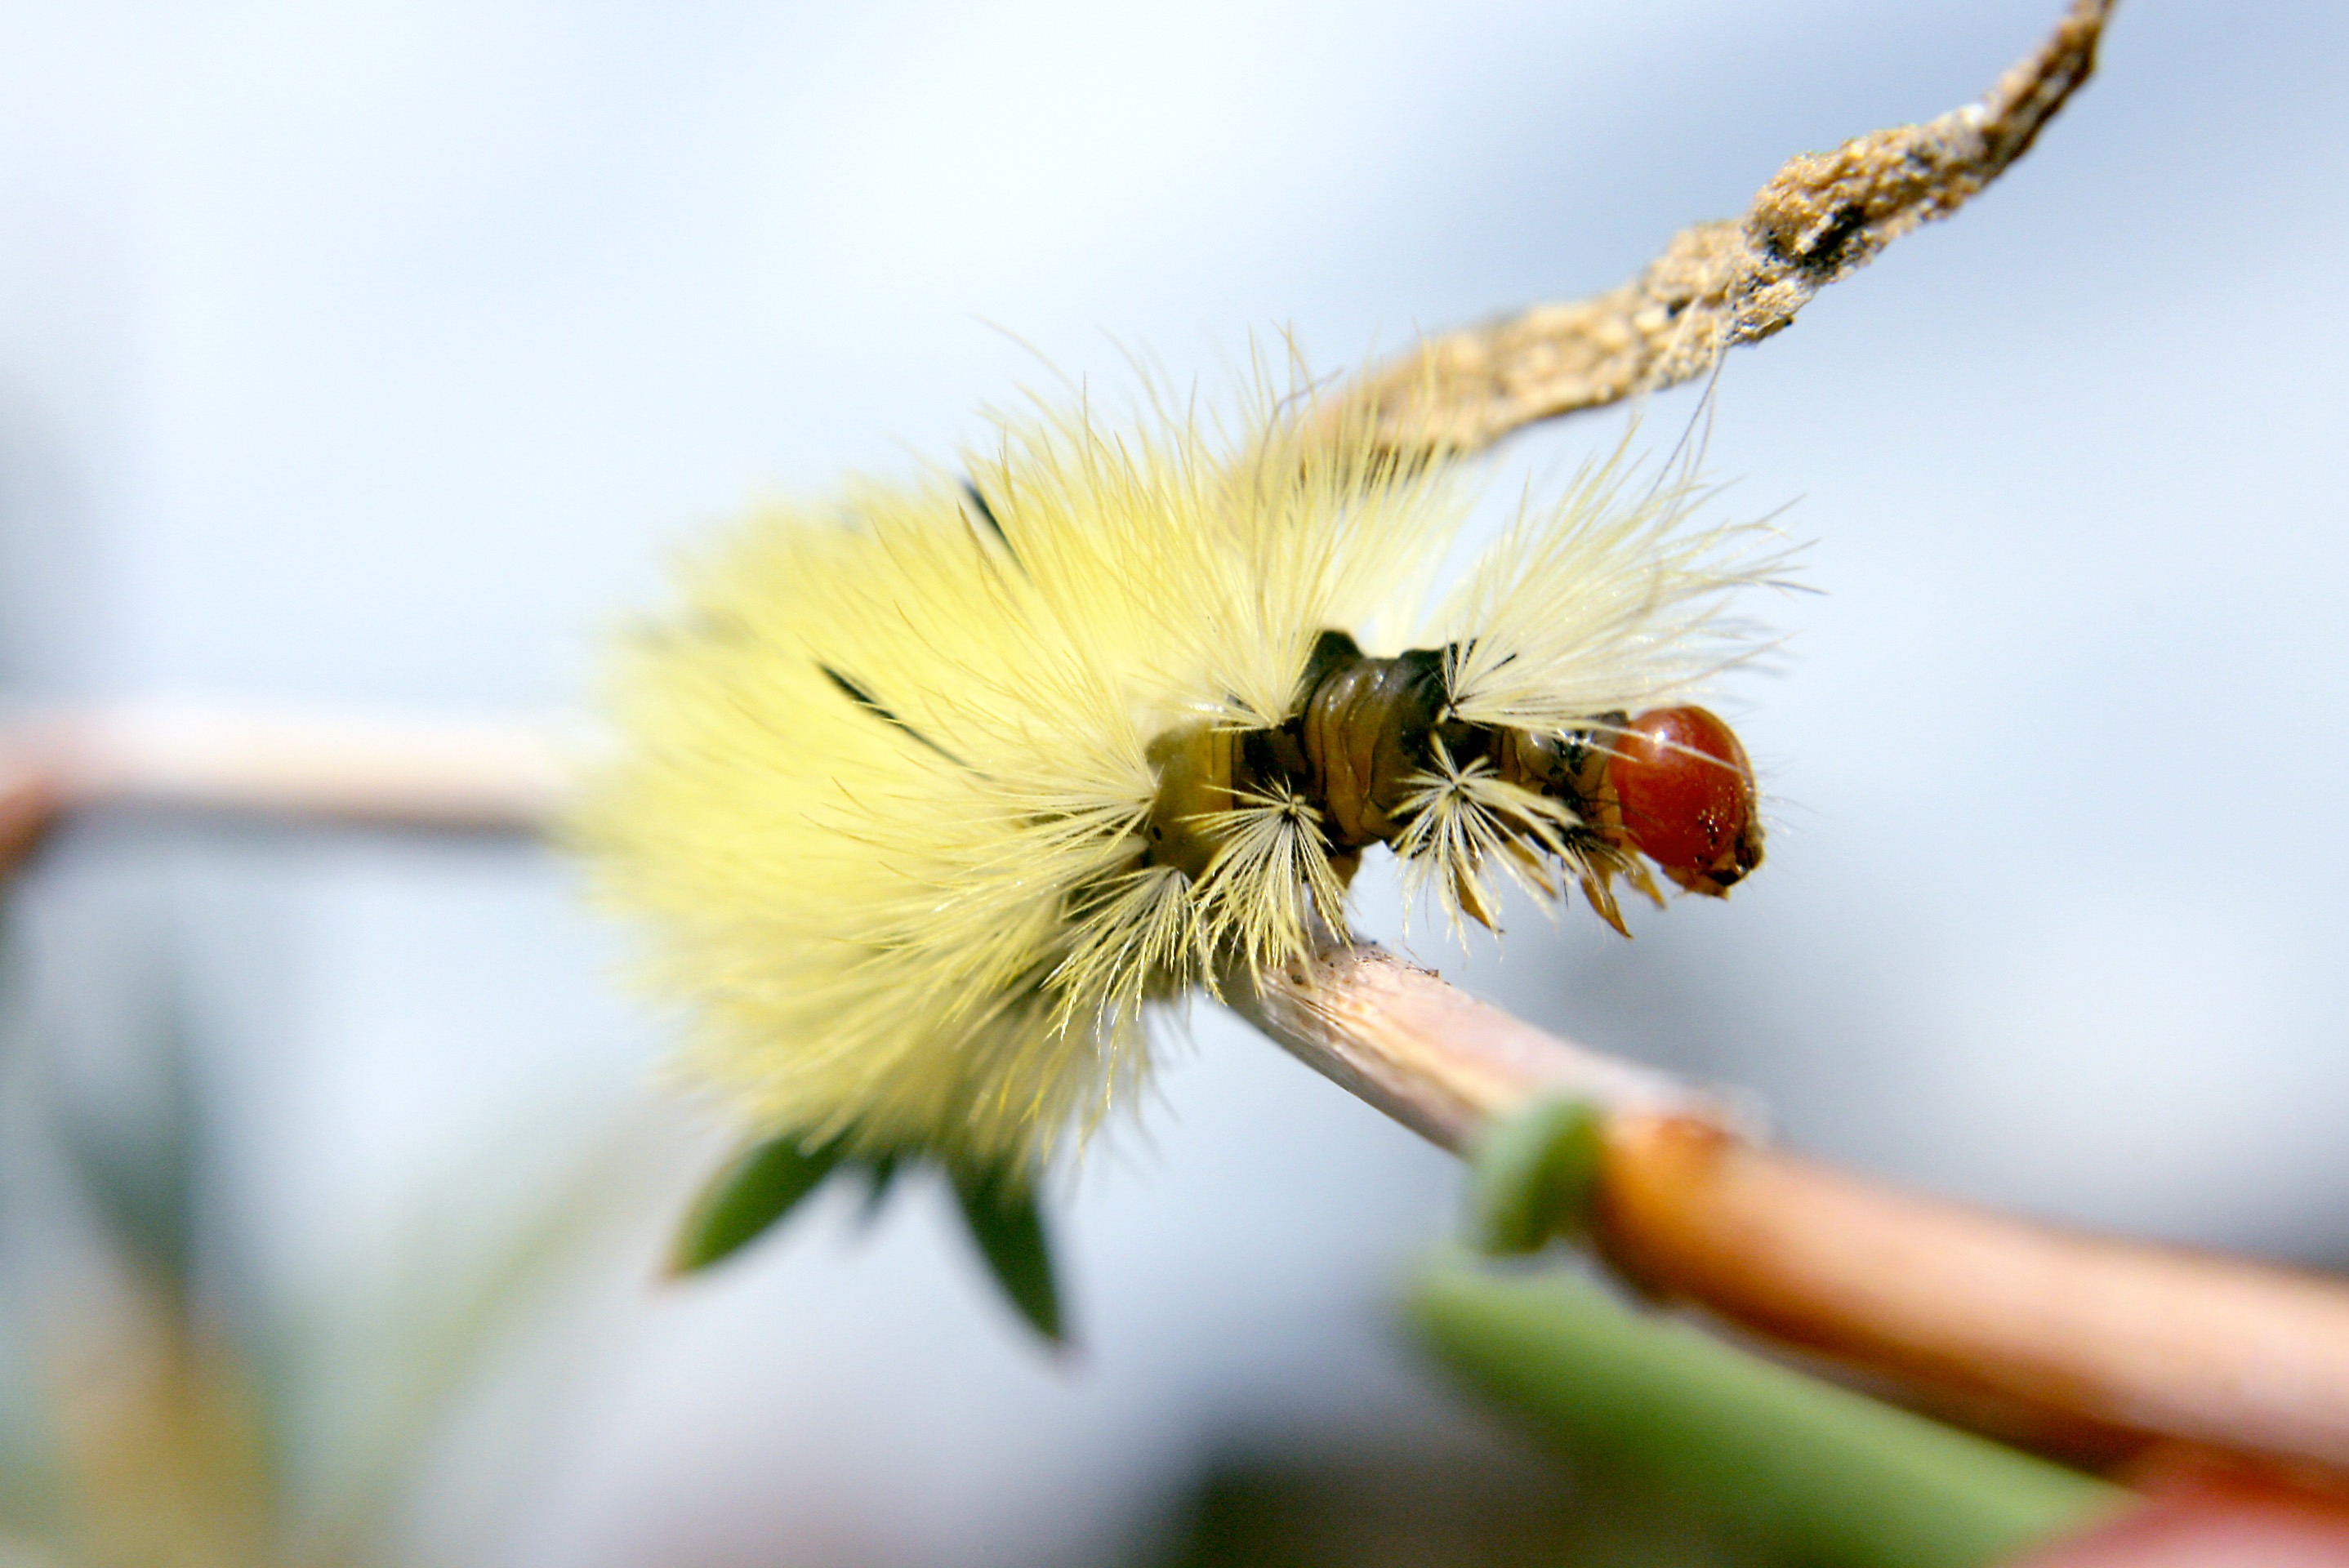
nature, branch, photography, flower, fly, pollen, insect, macro, flora, fauna, invertebrate, caterpillar, close up, bee, silk, nectar, macro photography, honey bee, plant stem, membrane winged insect, moths and butterflies